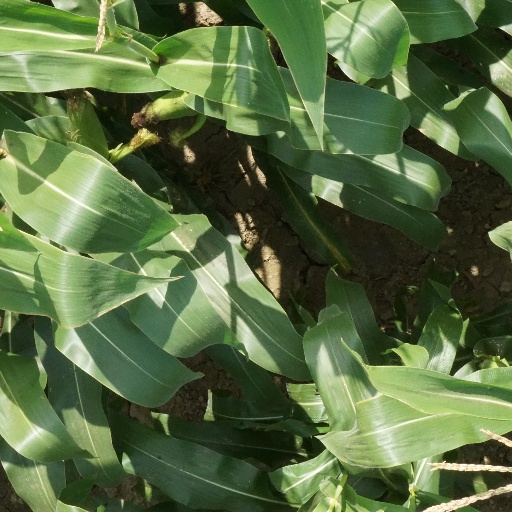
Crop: maize; corn